Johann Reinhard I, Count of Hanau-Lichtenberg

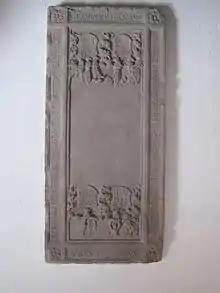
Tombstone of the Countess Maria Elisabeth of Hohenlohe, the wife of Count Johann Reinhard I, in the old city church of Bouxwiller

Johann Reinhard I married on 22 October 1593 in Weikersheim Countess Maria Elisabeth of Hohenlohe-Neuenstein (born: 12 June 1576, died: 21 January 1605 in Wœrth. She was the daughter of Count Wolfgang of Hohenlohe-Weikersheim (born: 14 June 1546; died: 28 March 1610) and Countess Magdalena of Nassau-Dillenburg (born: 15 December 1547; died: 16 May 1643), a daughter of William I, Count of Nassau-Siegen and Juliana of Stolberg. Maria Elisabeth was the last member of the family to be buried in the old city church of Bouxwiller.